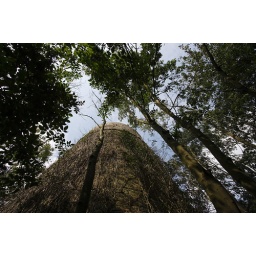
the tower - hidden in the middle of a clump of trees